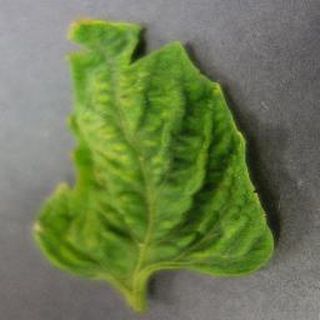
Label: tomato_yellow_leaf_curl_virus